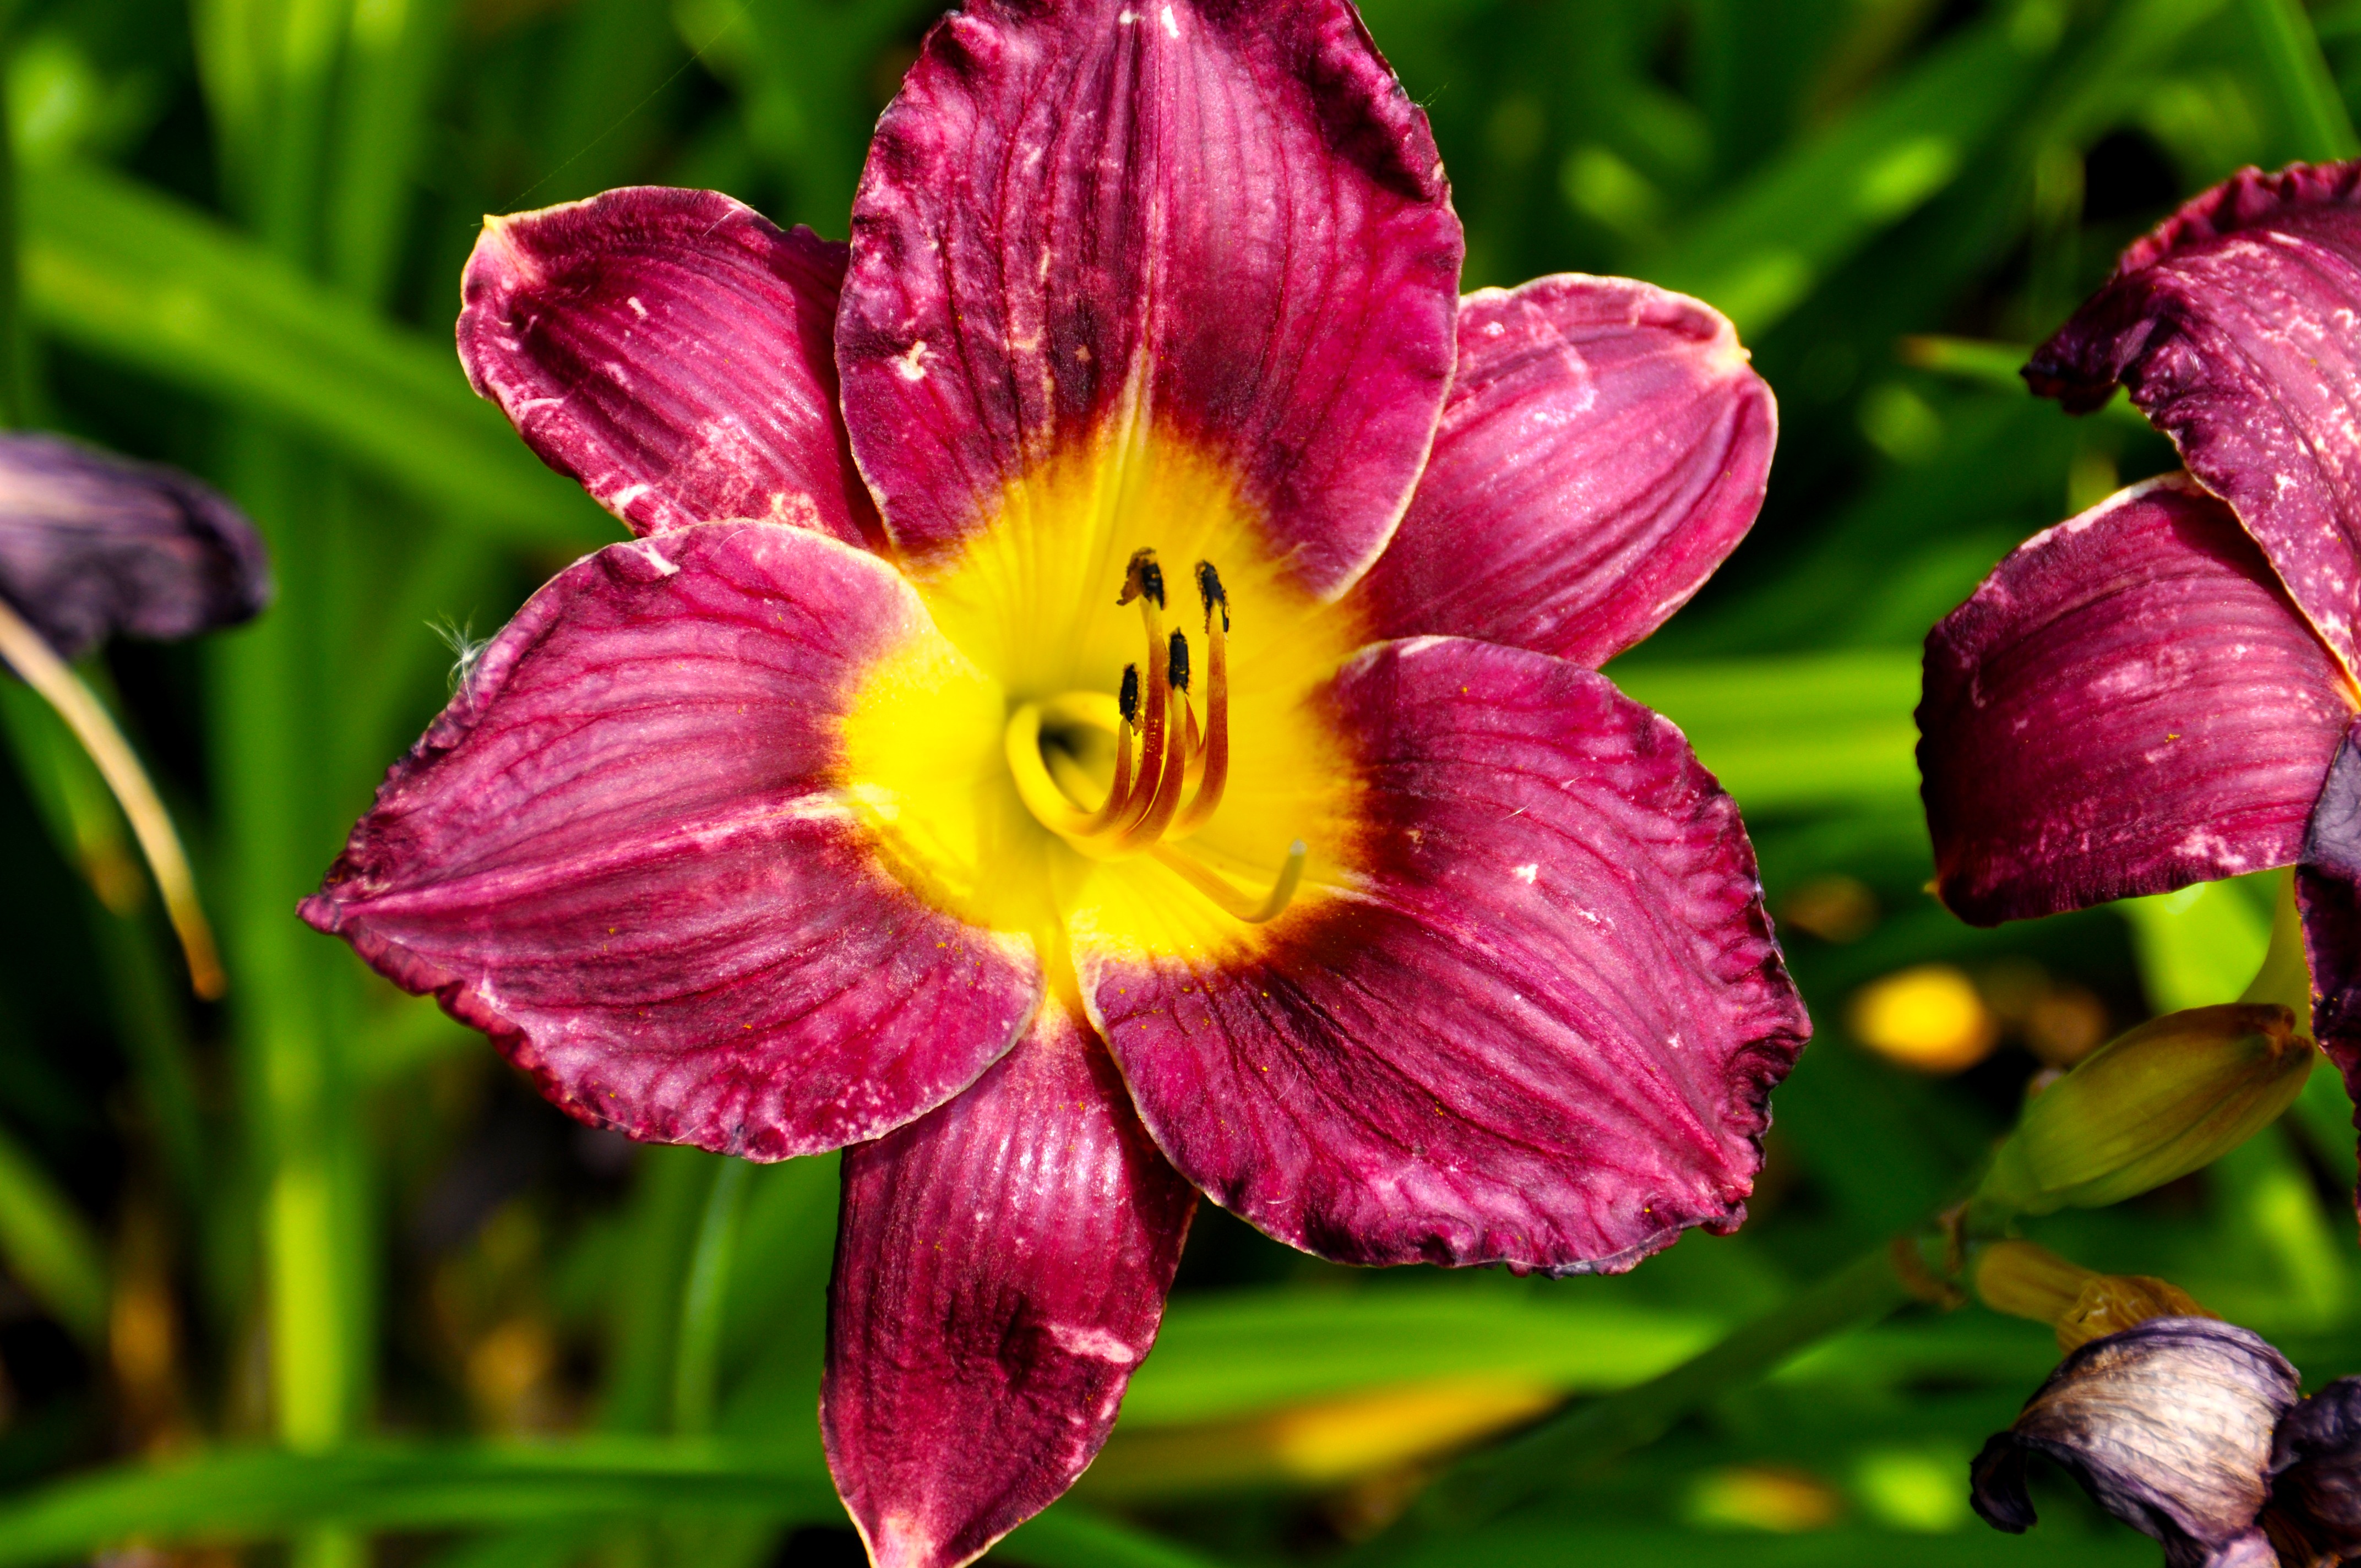
blossom, plant, flower, petal, bloom, red, color, close up, shrub, lily, daylily, macro photography